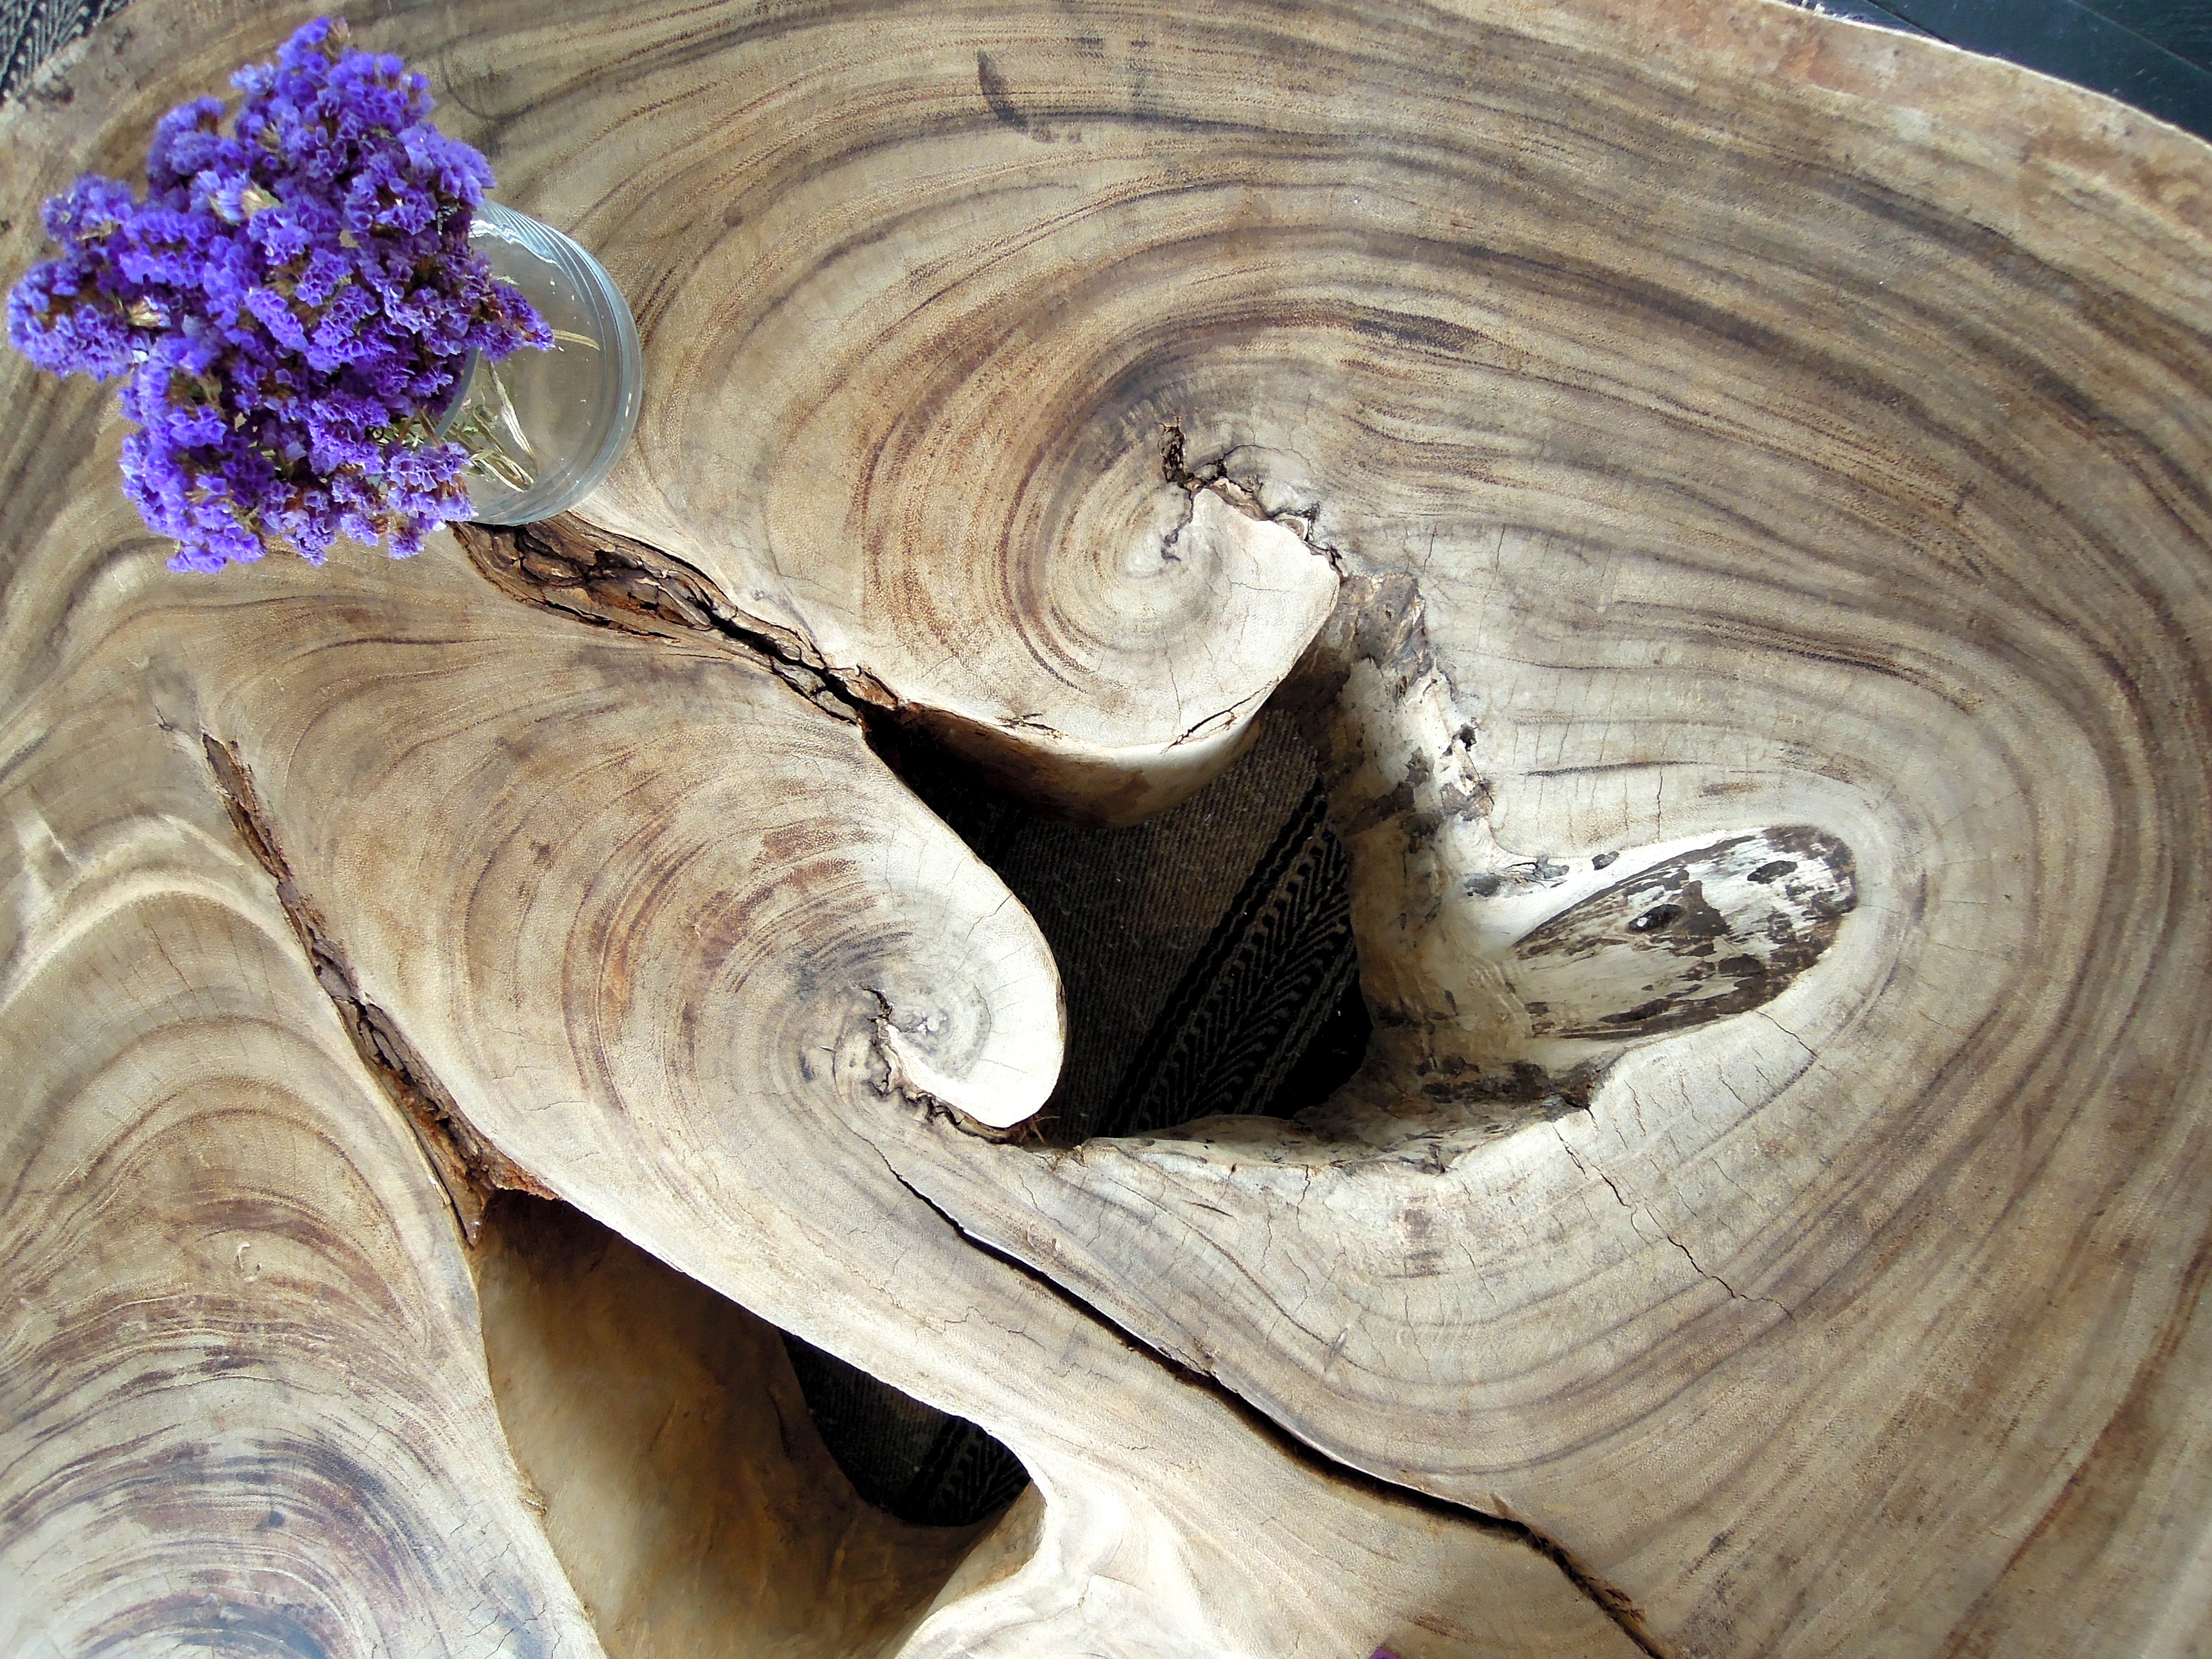
tree, plant, wood, leaf, flower, trunk, produce, close up, sculpture, art, carving, macro photography